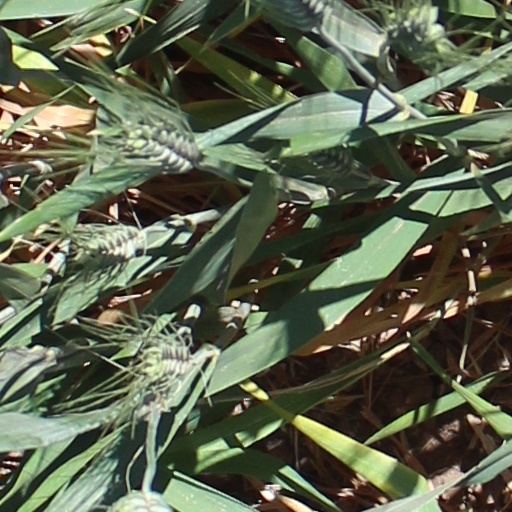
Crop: wheat